Peoria, Illinois

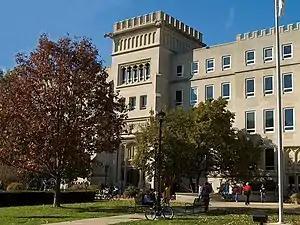
Bradley Hall at Bradley University

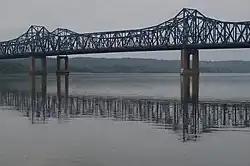
The twin steel truss bridges known as McClugage Bridge, spanning the Illinois River at Peoria

The Roman Catholic Diocese of Peoria runs six schools in the city: five grade schools and Peoria Notre Dame High School. Non-denominational Peoria Christian School operates a grade school, middle school, and high school. In addition, Concordia Lutheran School, Peoria Academy, Christ Lutheran School, Peoria Hebrew Day School, and several smaller private schools exist.